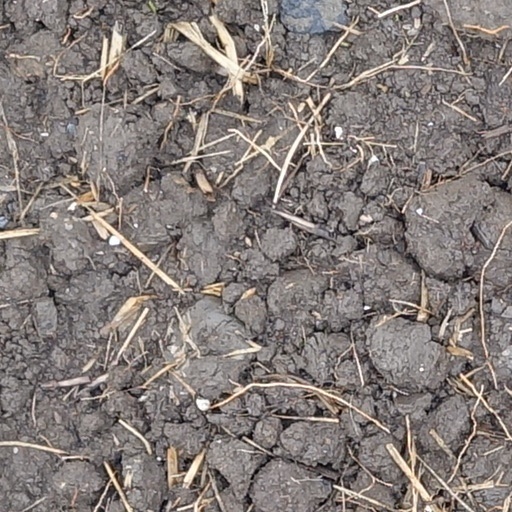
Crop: wheat